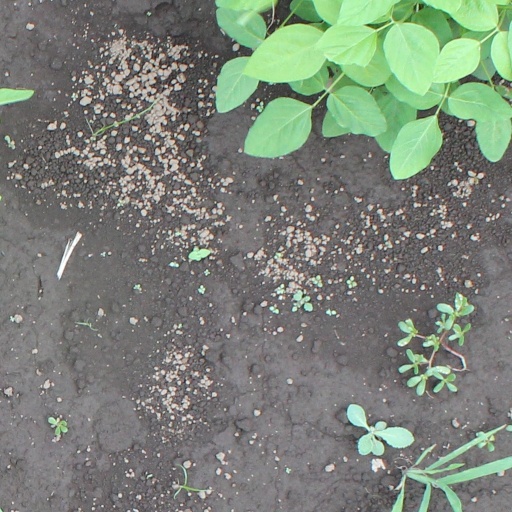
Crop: soybean